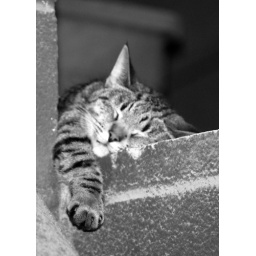
cat by stove